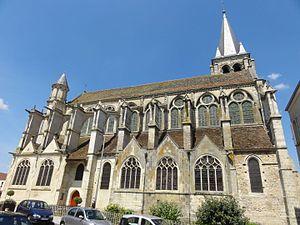
Élévation méridionale.
La communauté de communes de l'Orée de la Brie est une communauté de communes française partagée entre les départements de Seine-et-Marne et de l'Essonne en région Île-de-France.
L'église Saint-Étienne de Brie-Comte-Robert est une église catholique paroissiale située dans la commune de Brie-Comte-Robert, en Île-de-France. Une communauté chrétienne et une église sont attestées à Brie-Comte-Robert dès le VIᵉ siècle. Les insignes reliques que le seigneur Robert II de Dreux rapporte de Terre sainte en 1192 motivent sans doute la construction de l'église actuelle. De style gothique, elle est influencée par la cathédrale Notre-Dame de Paris, mais aussi par l'église Saint-Merri. C'est un vaste édifice, élégant, élevé et lumineux, d'un plan homogène et d'une exécution particulièrement soignée, comme en témoignent la claire-voie et la rosace du chevet, le triforium et le recours systématique aux fûts de colonnette en délit. Les vitraux de la rosace orientale sont contemporains de la Sainte-Chapelle, et de la même facture. L'église est terminée vers 1230, sauf les deux premières travées, et les voûtes des trois premières travées. L'achèvement se fait en deux étapes, au XIVᵉ siècle, ce qui justifie une dédicace solennelle en 1363, et à la Renaissance, entre 1540 et 1545 environ.